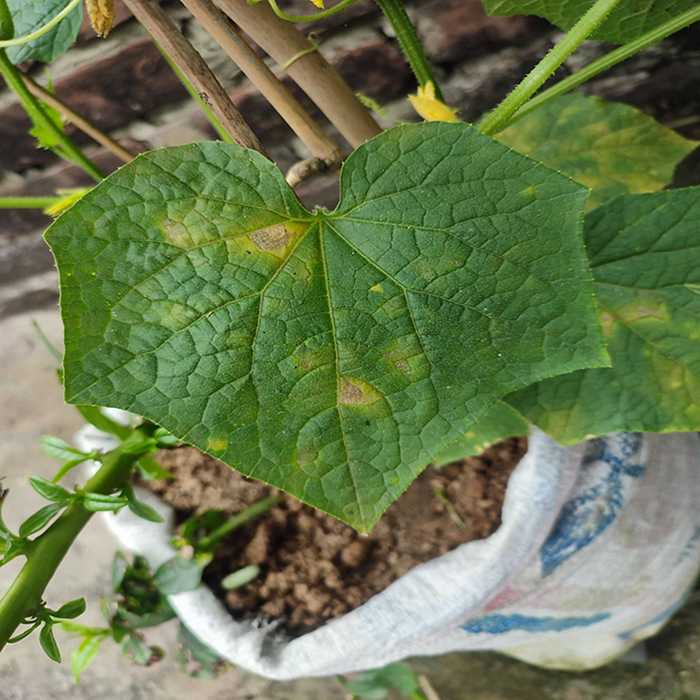
Plant: Cucumber
Label: Downy mildew